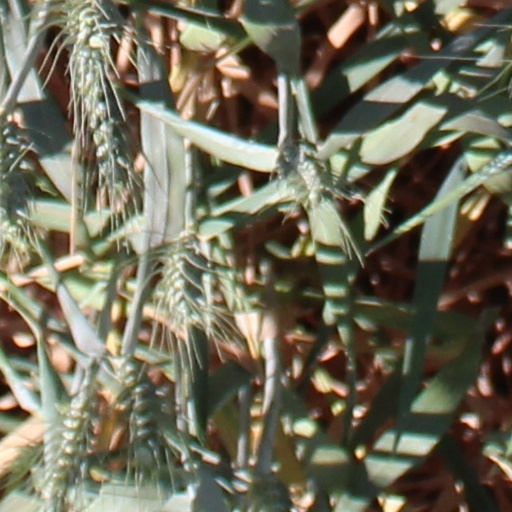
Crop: wheat